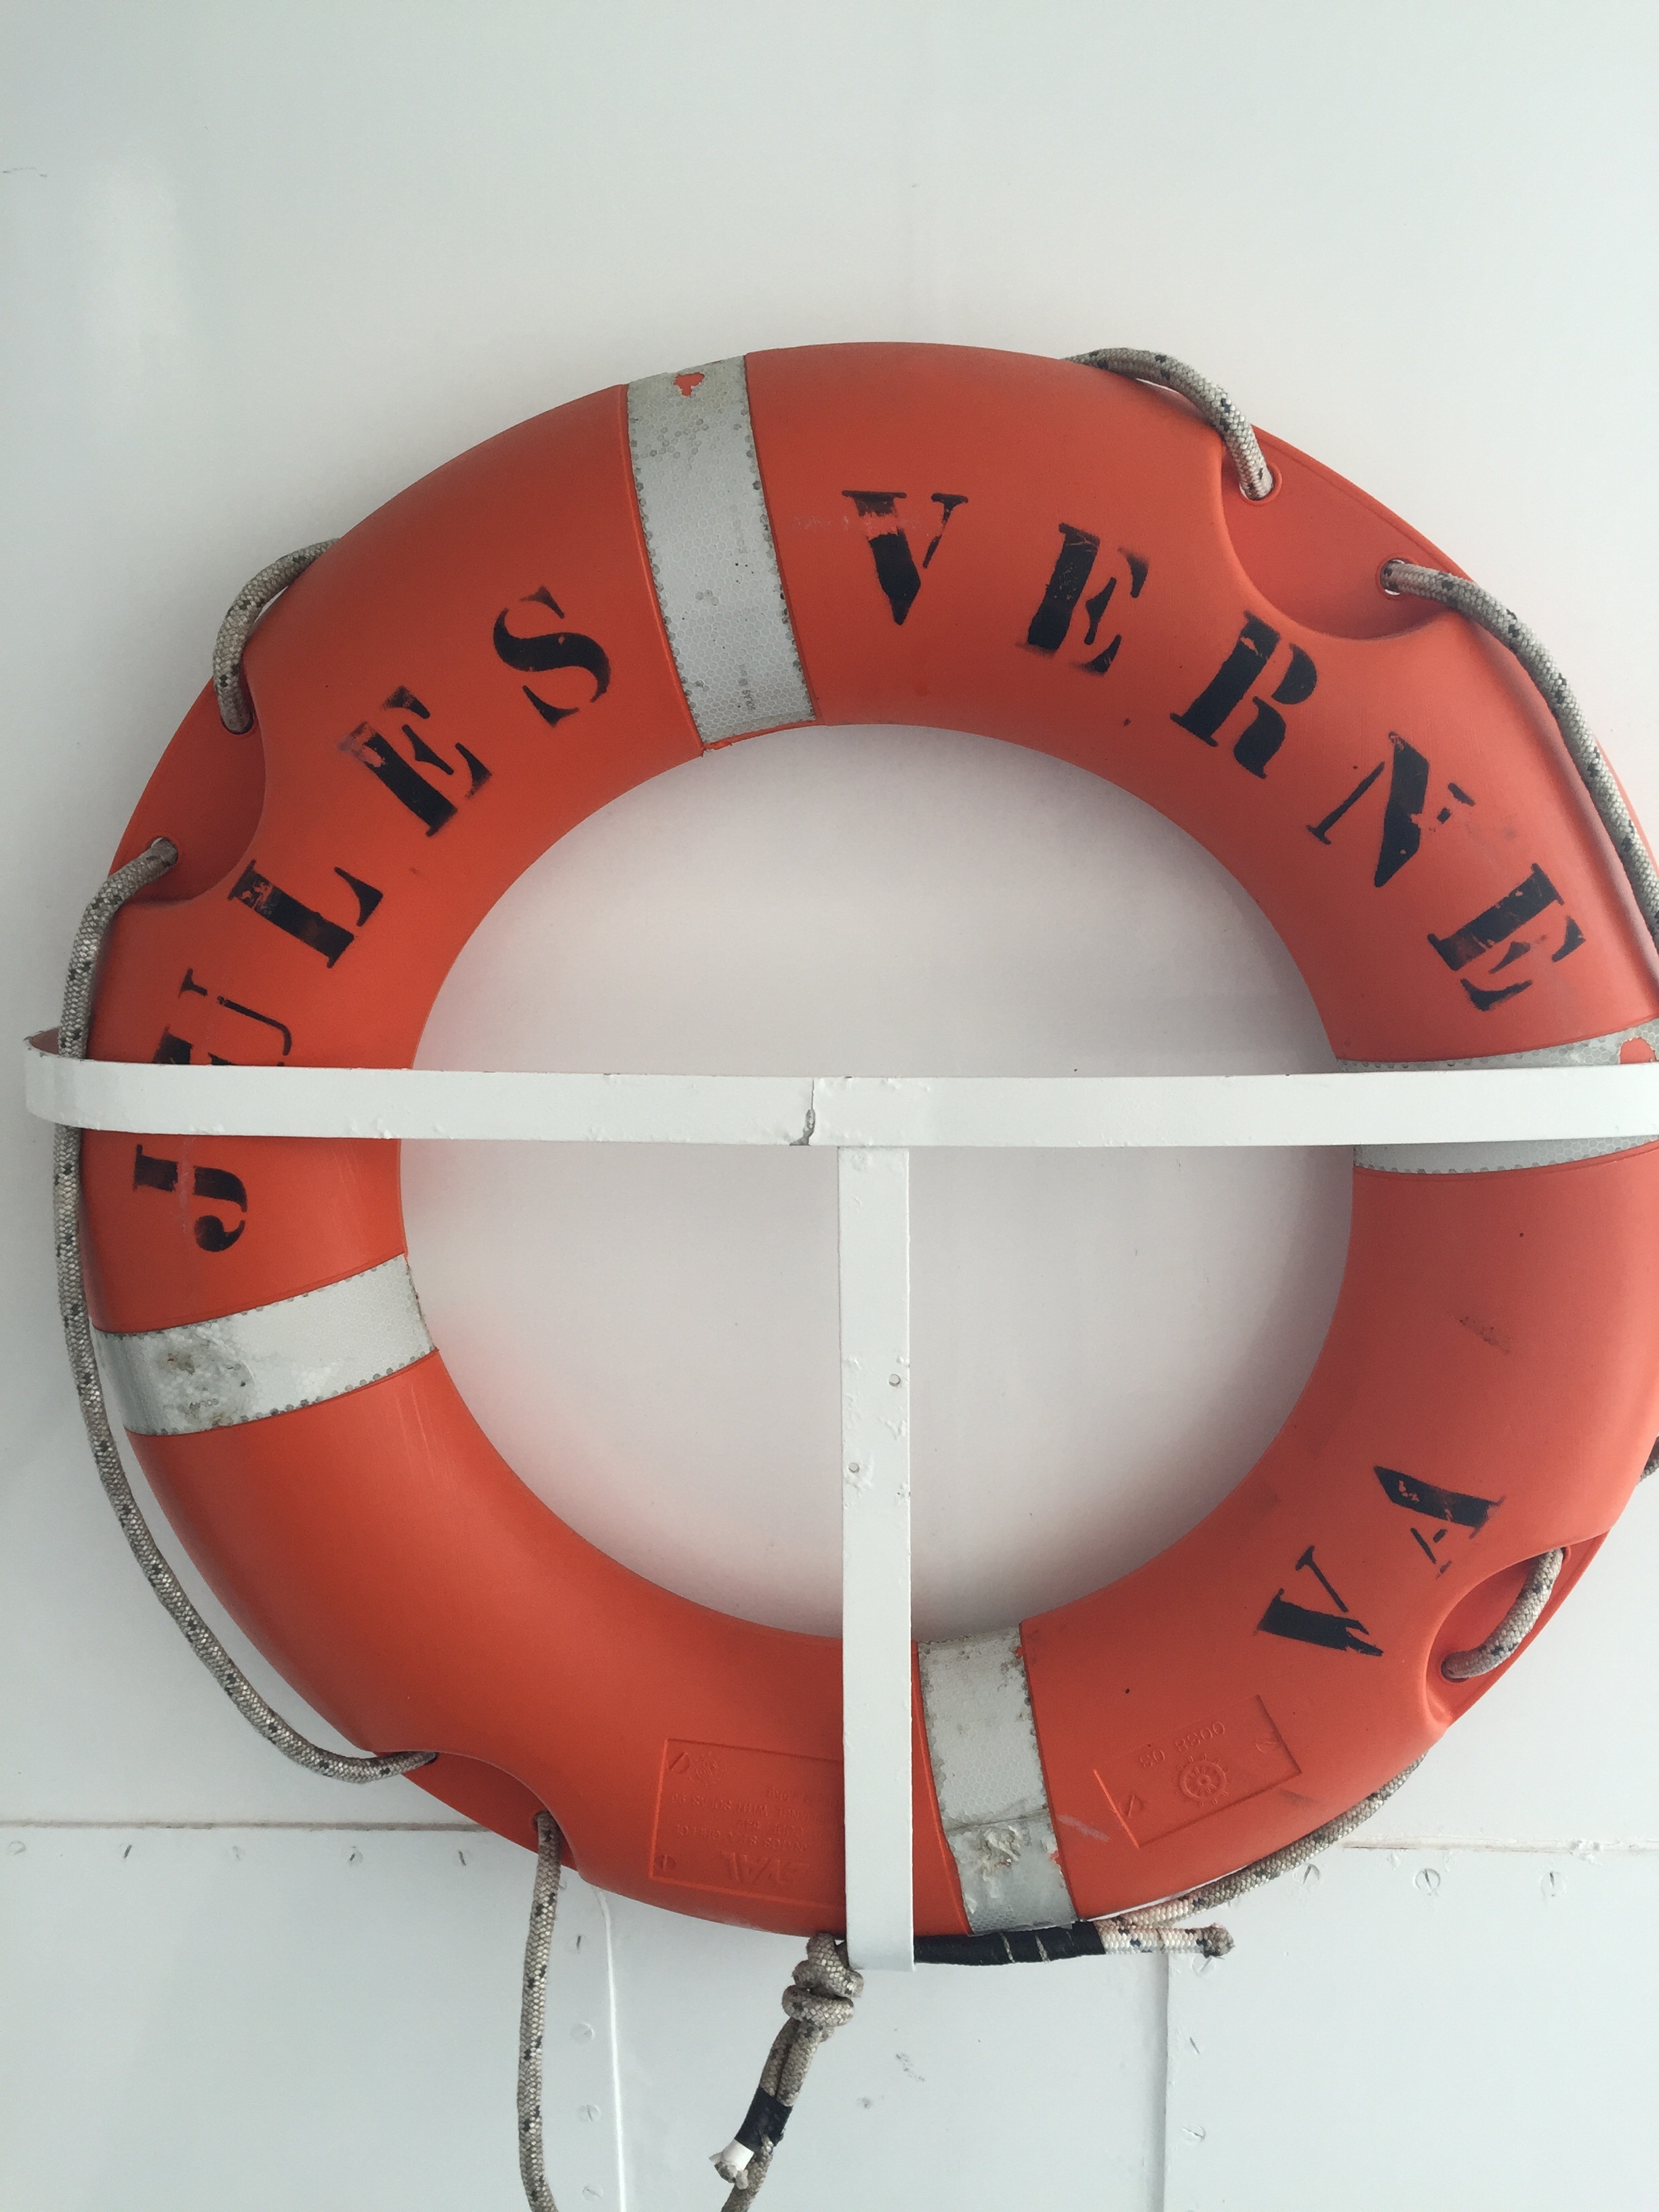
wheel, clock, orange, red, furniture, decor, circle, christmas decoration, buoy, lifebuoy, jules verne, personal protective equipment, personal flotation device